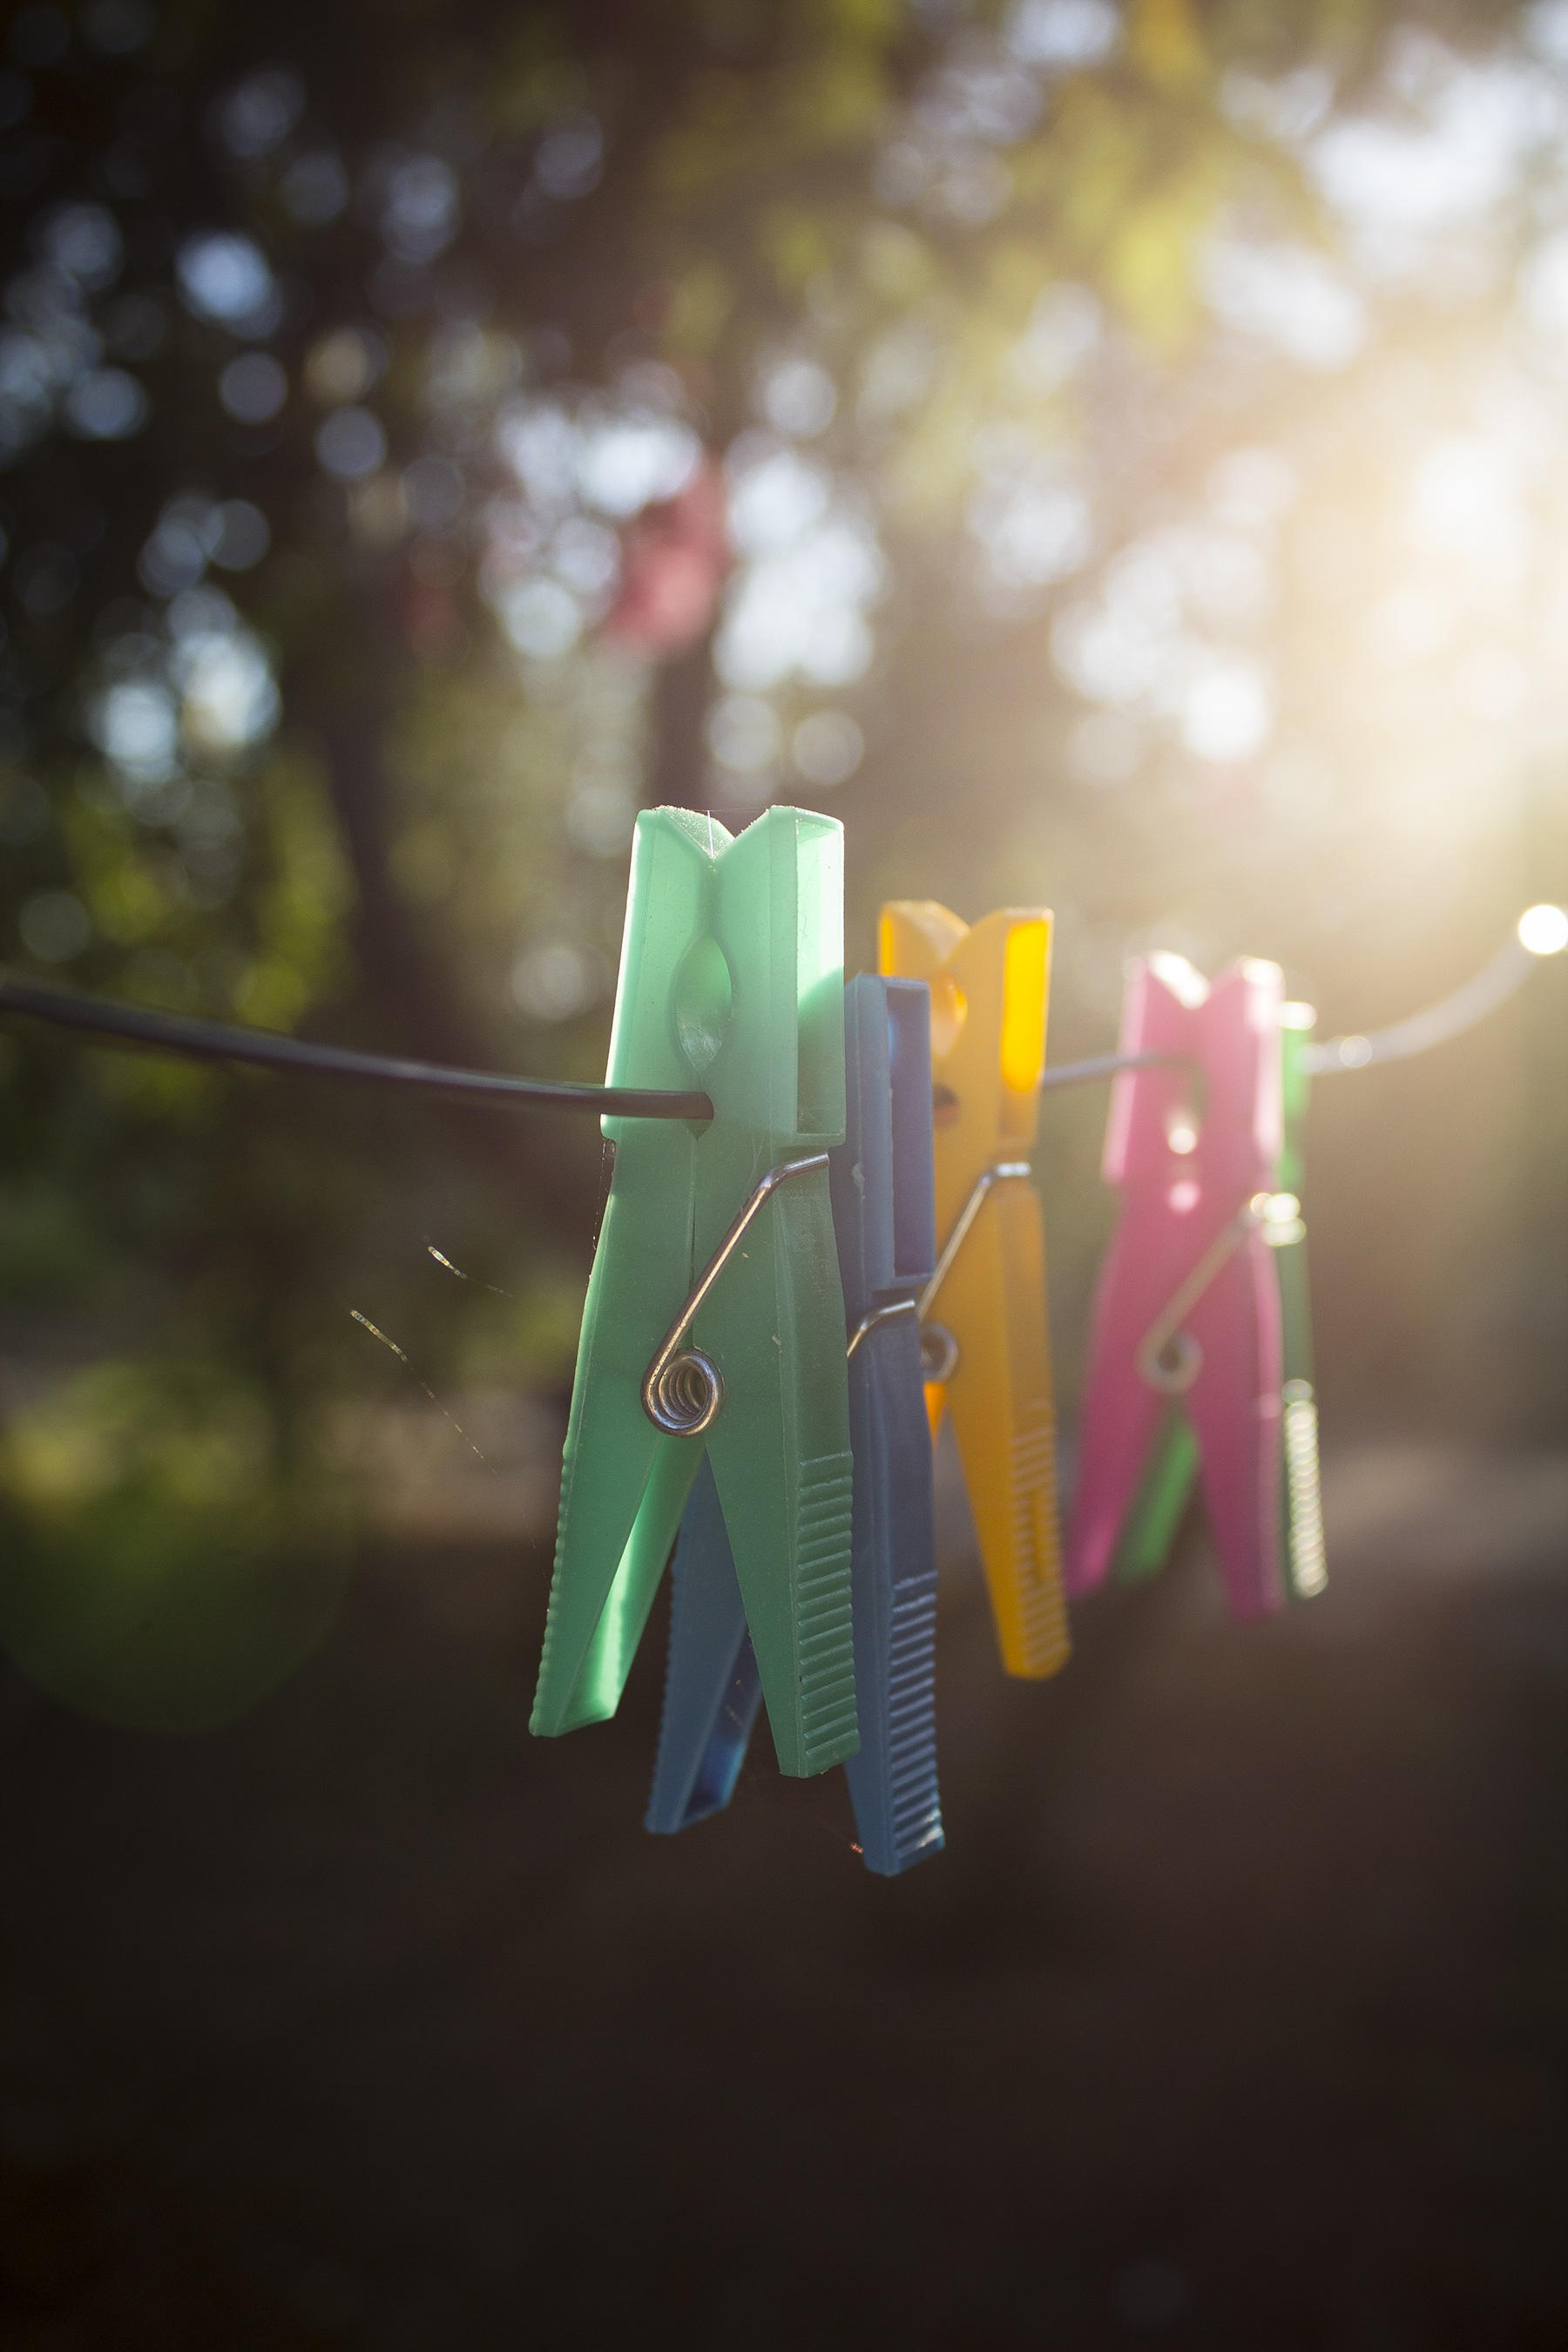
light, sunlight, leaf, green, reflection, colourful, color, darkness, colorful, colors, colours, shape, screenshot, macro photography, clothespins, computer wallpaper, clothes pegs